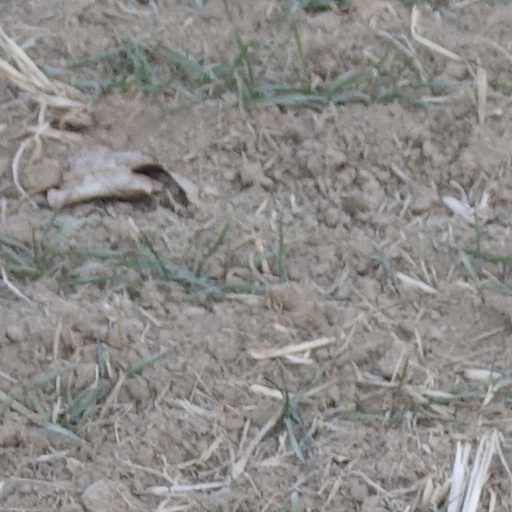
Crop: wheat